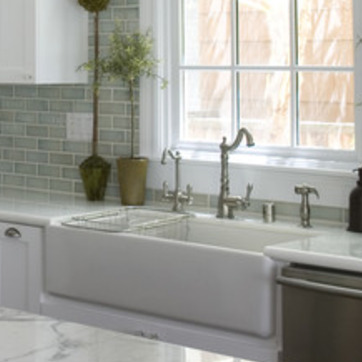
Material: metal